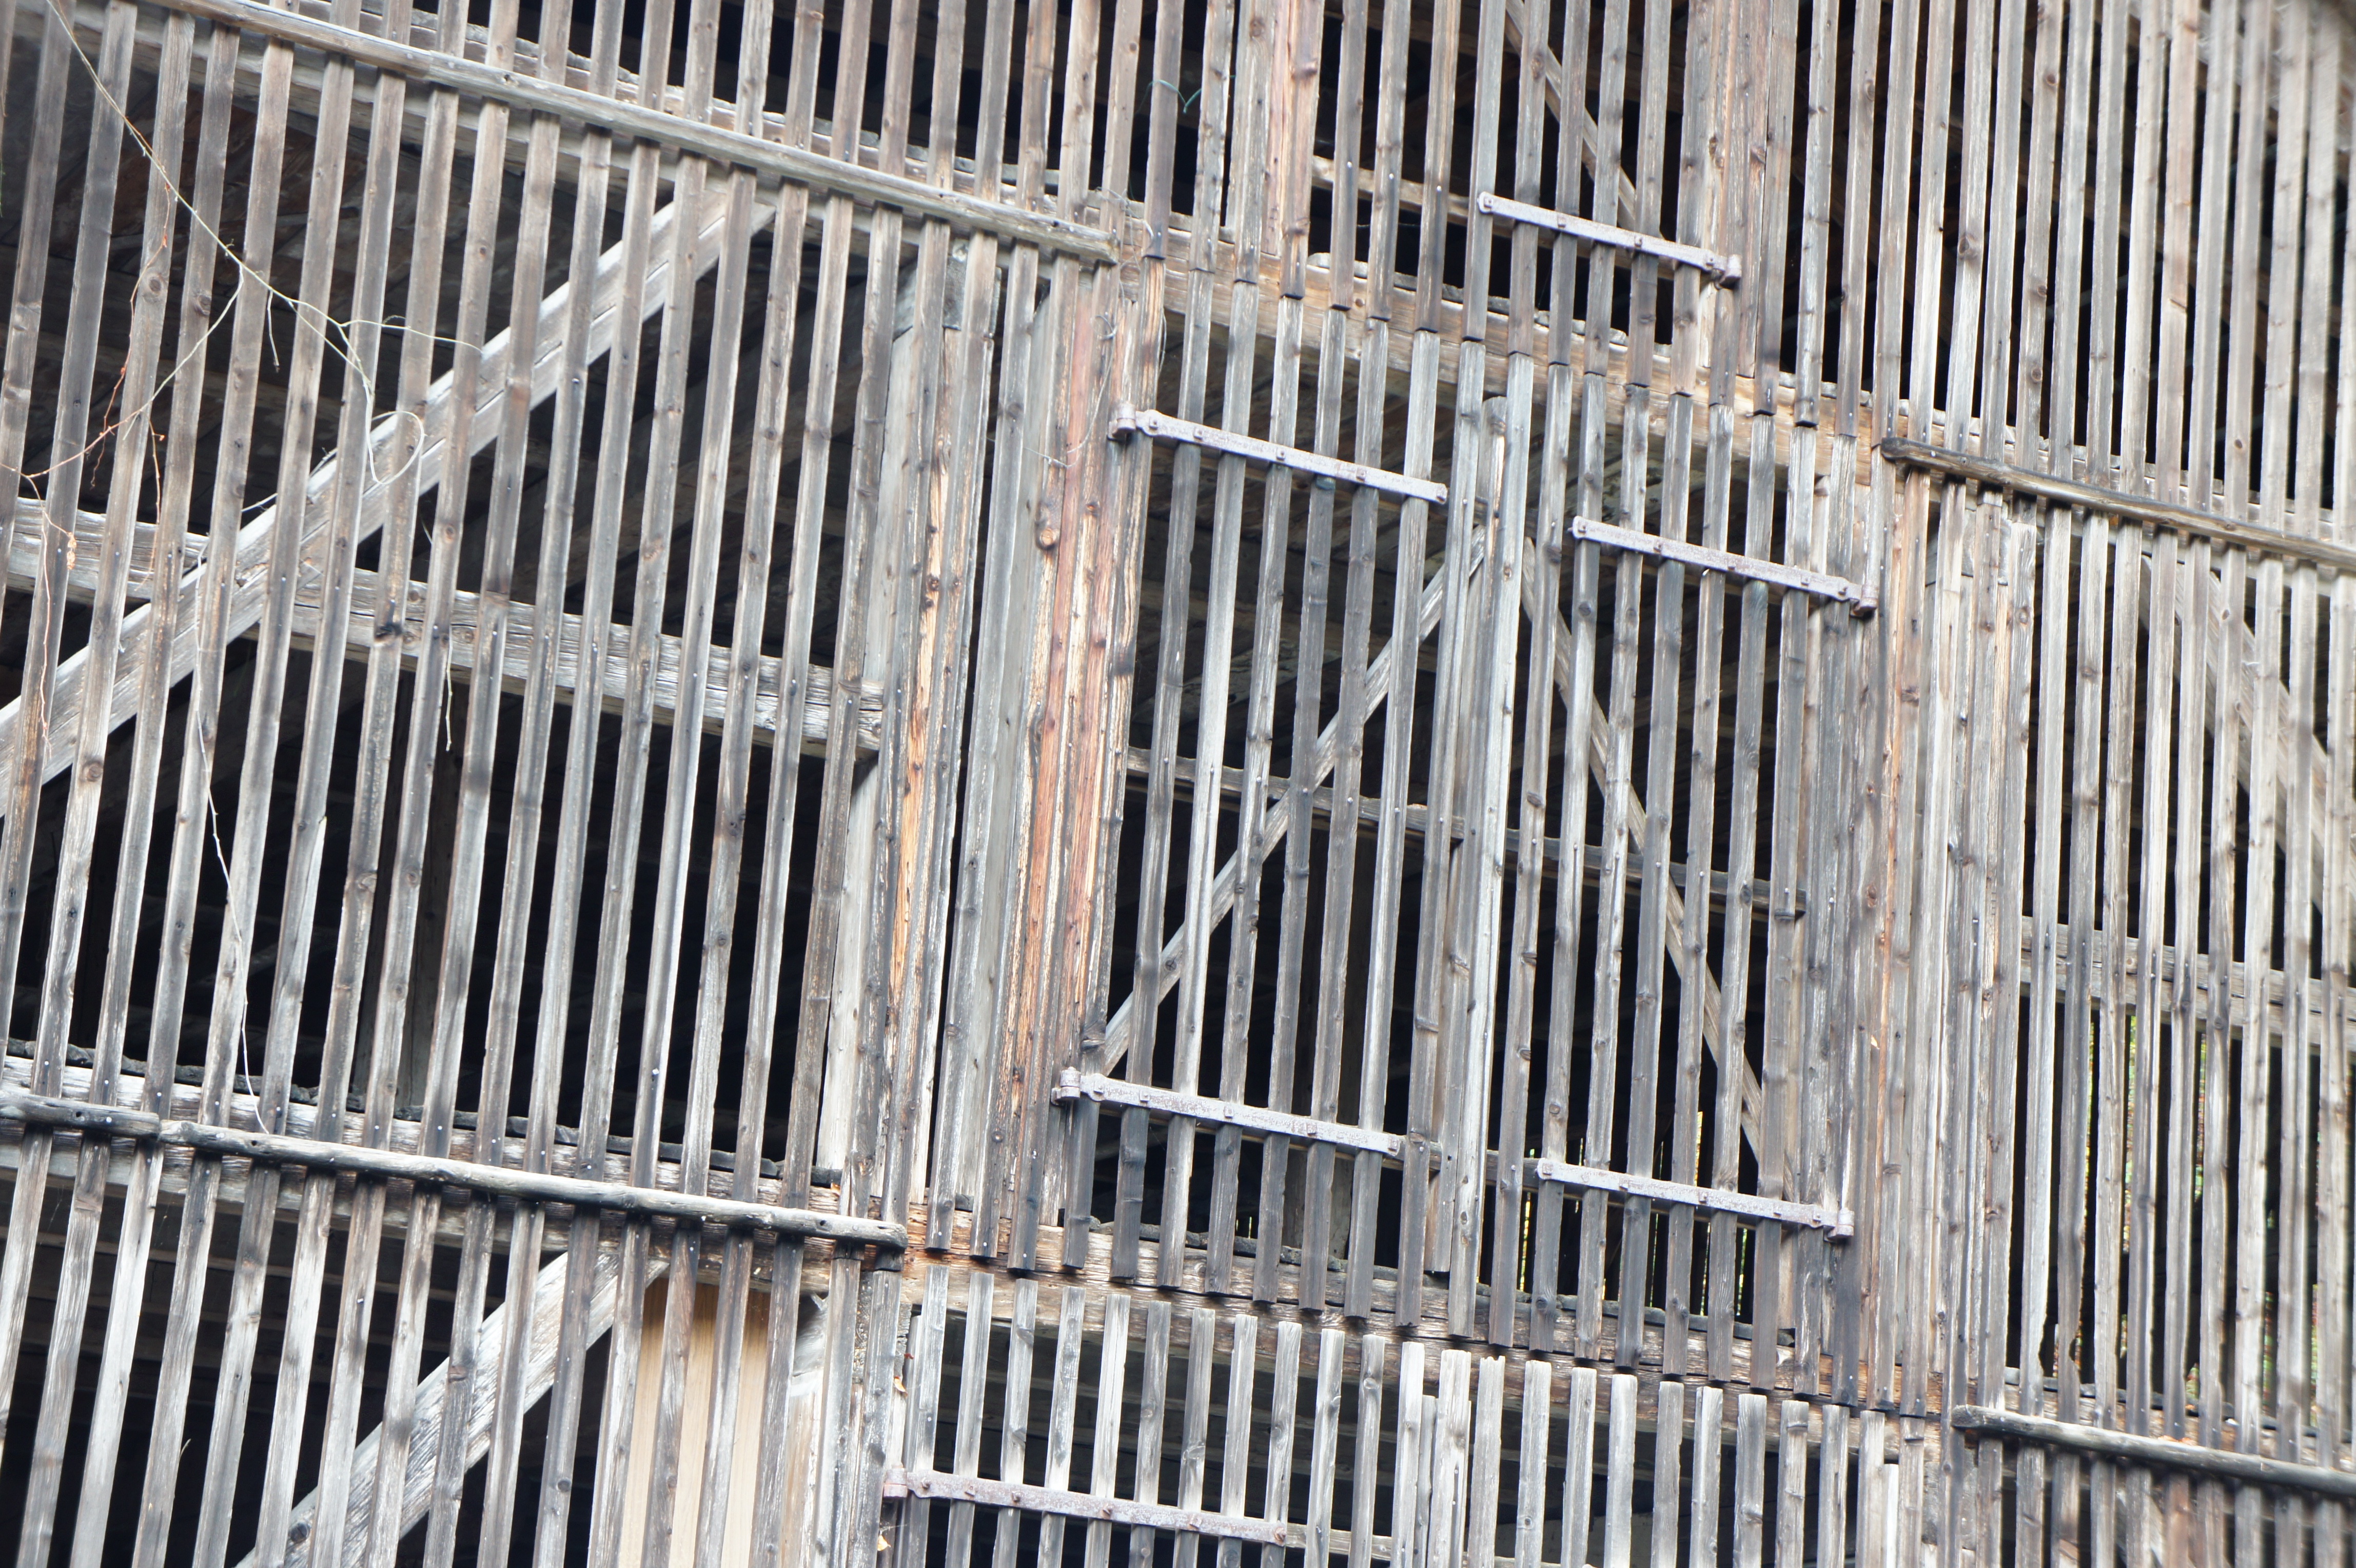
fence, structure, wood, barn, vacation, brown, gate, cage, structures, background, stall, input, wooden boards, shades of brown, animal shelter, outdoor structure, home fencing